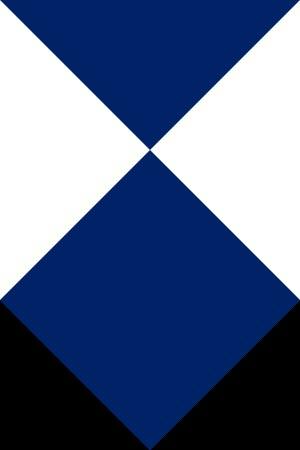
Un monument historique est un monument préservé par une autorité publique pour son intérêt historique, culturel ou patrimonial. Cet article recense les différents sens du terme.
La Bannière de la Paix de Roerich est un drapeau inventé afin de protéger les œuvres d'art. Il suit le traité concernant la protection des institutions artistiques et scientifiques et des monuments historiques, ou Pacte Roerich, établi à Washington, le 15 avril 1935.
Le Traité concernant la protection des institutions artistiques et scientifiques et des monuments historiques dit aussi Pacte Roerich est un traité international visant à protéger les biens culturels en temps de guerre. Partie d'une initiative du peintre russe Nicholas Roerich, l'idée d'un texte protégeant le patrimoine en cas de conflit armé s'est petit à petit concrétisée jusqu'à se voir proposer à la signature sous la forme du Pacte Roerich le 15 avril 1935 par le Conseil directeur de l'Union panaméricaine. Le traité a par la suite été ratifié par dix pays et signé par onze États du continent américain. Il est toujours en vigueur, la Convention de la Haye pour la protection des biens culturels en cas de conflit armé de 1954 ne l'ayant pas remplacé.